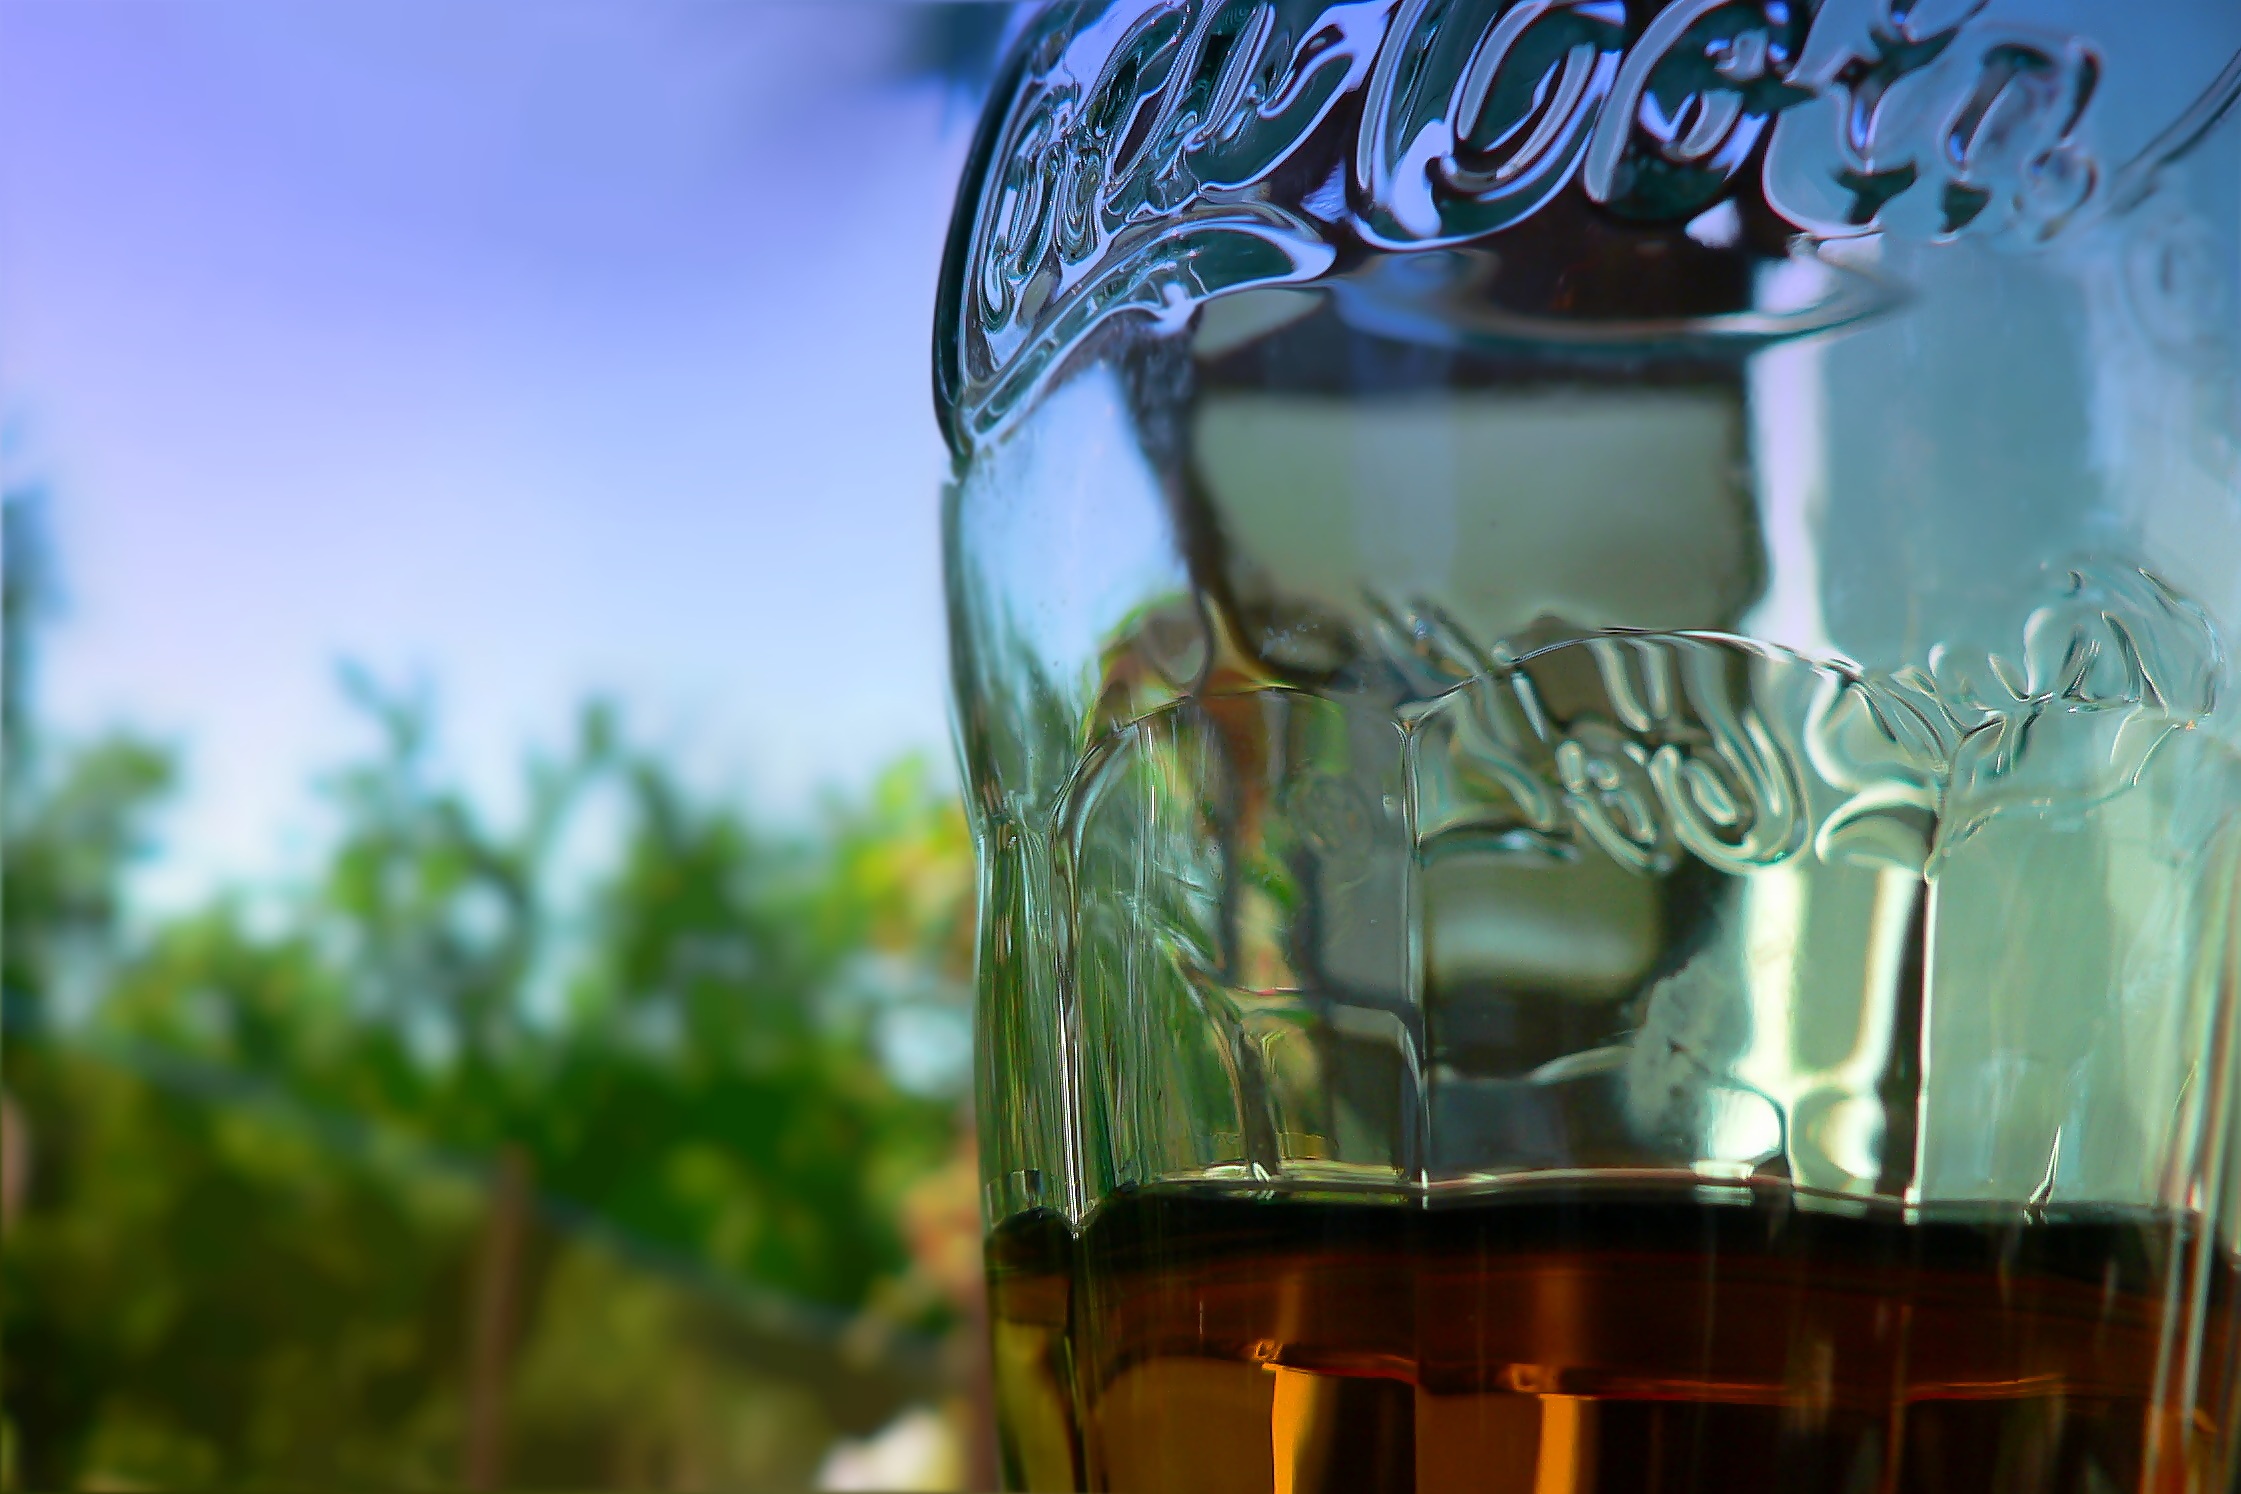
water, wine, flower, glass, green, drink, bottle, coca cola, alcoholic beverage, distilled beverage, drinkware